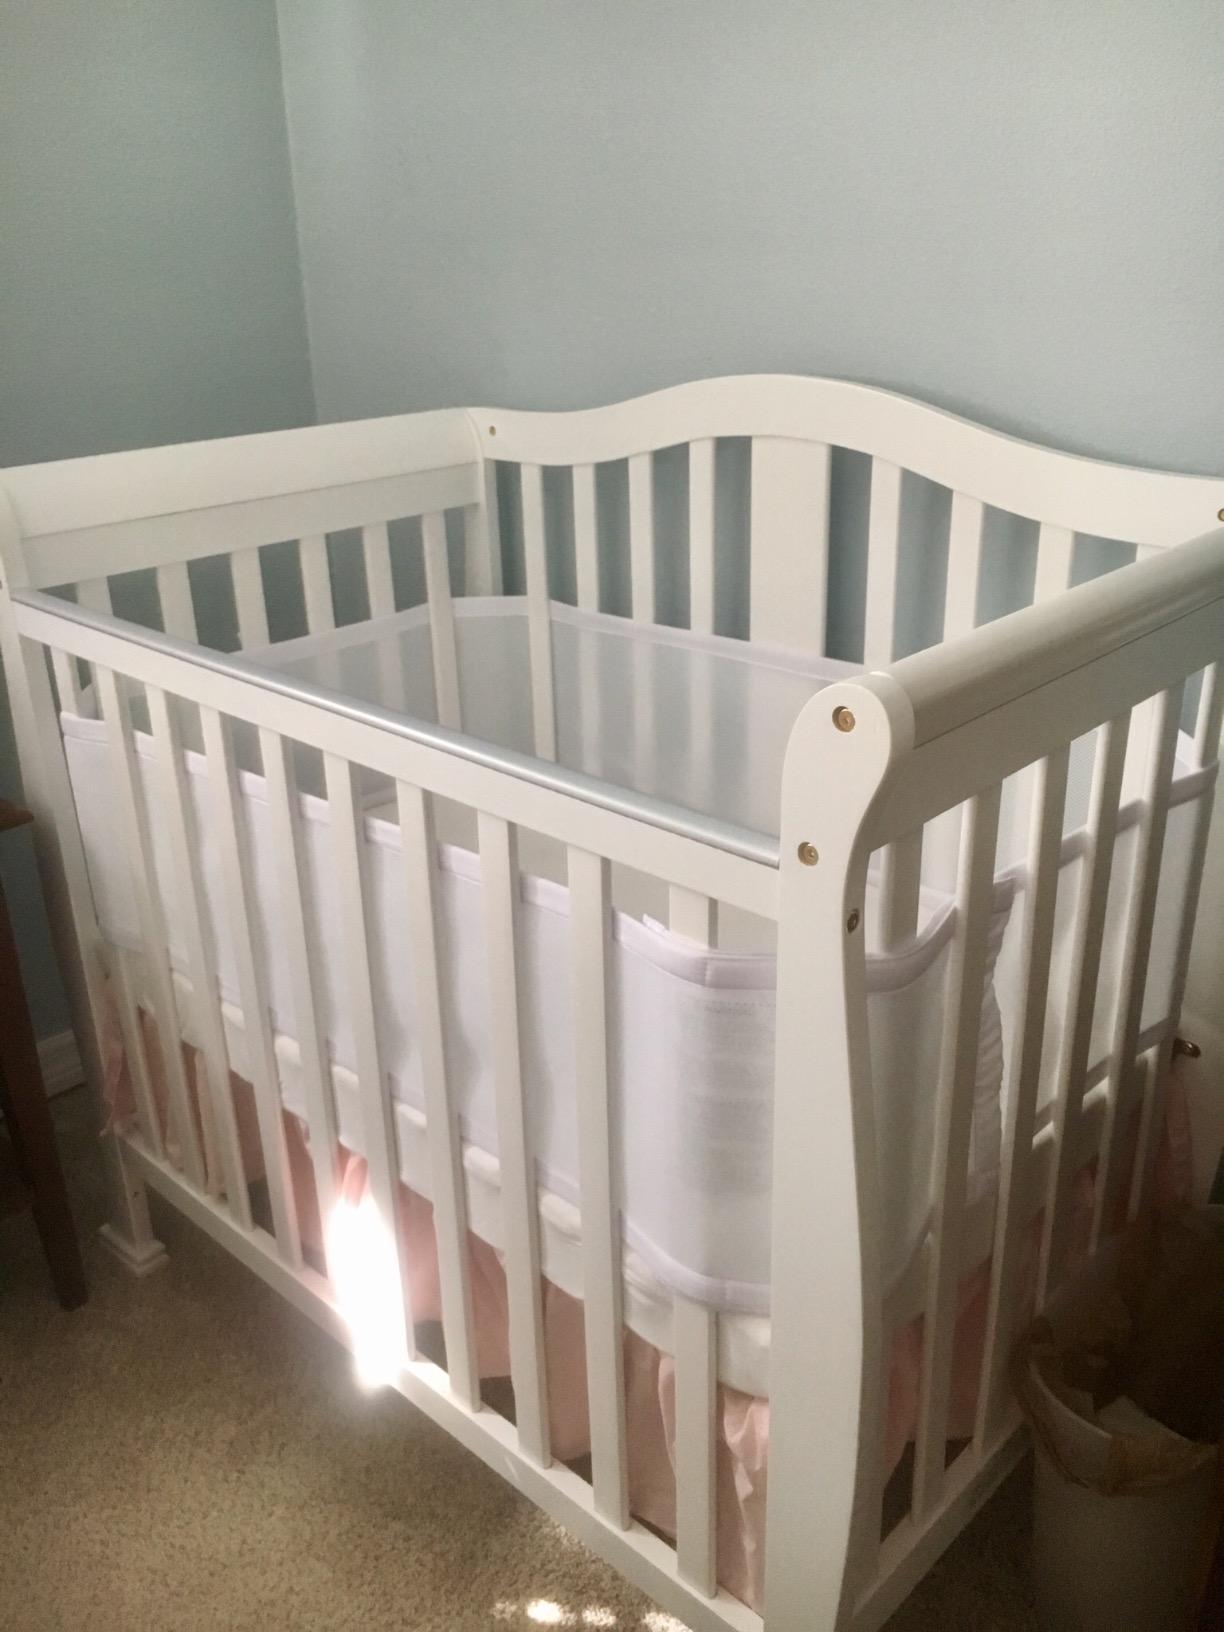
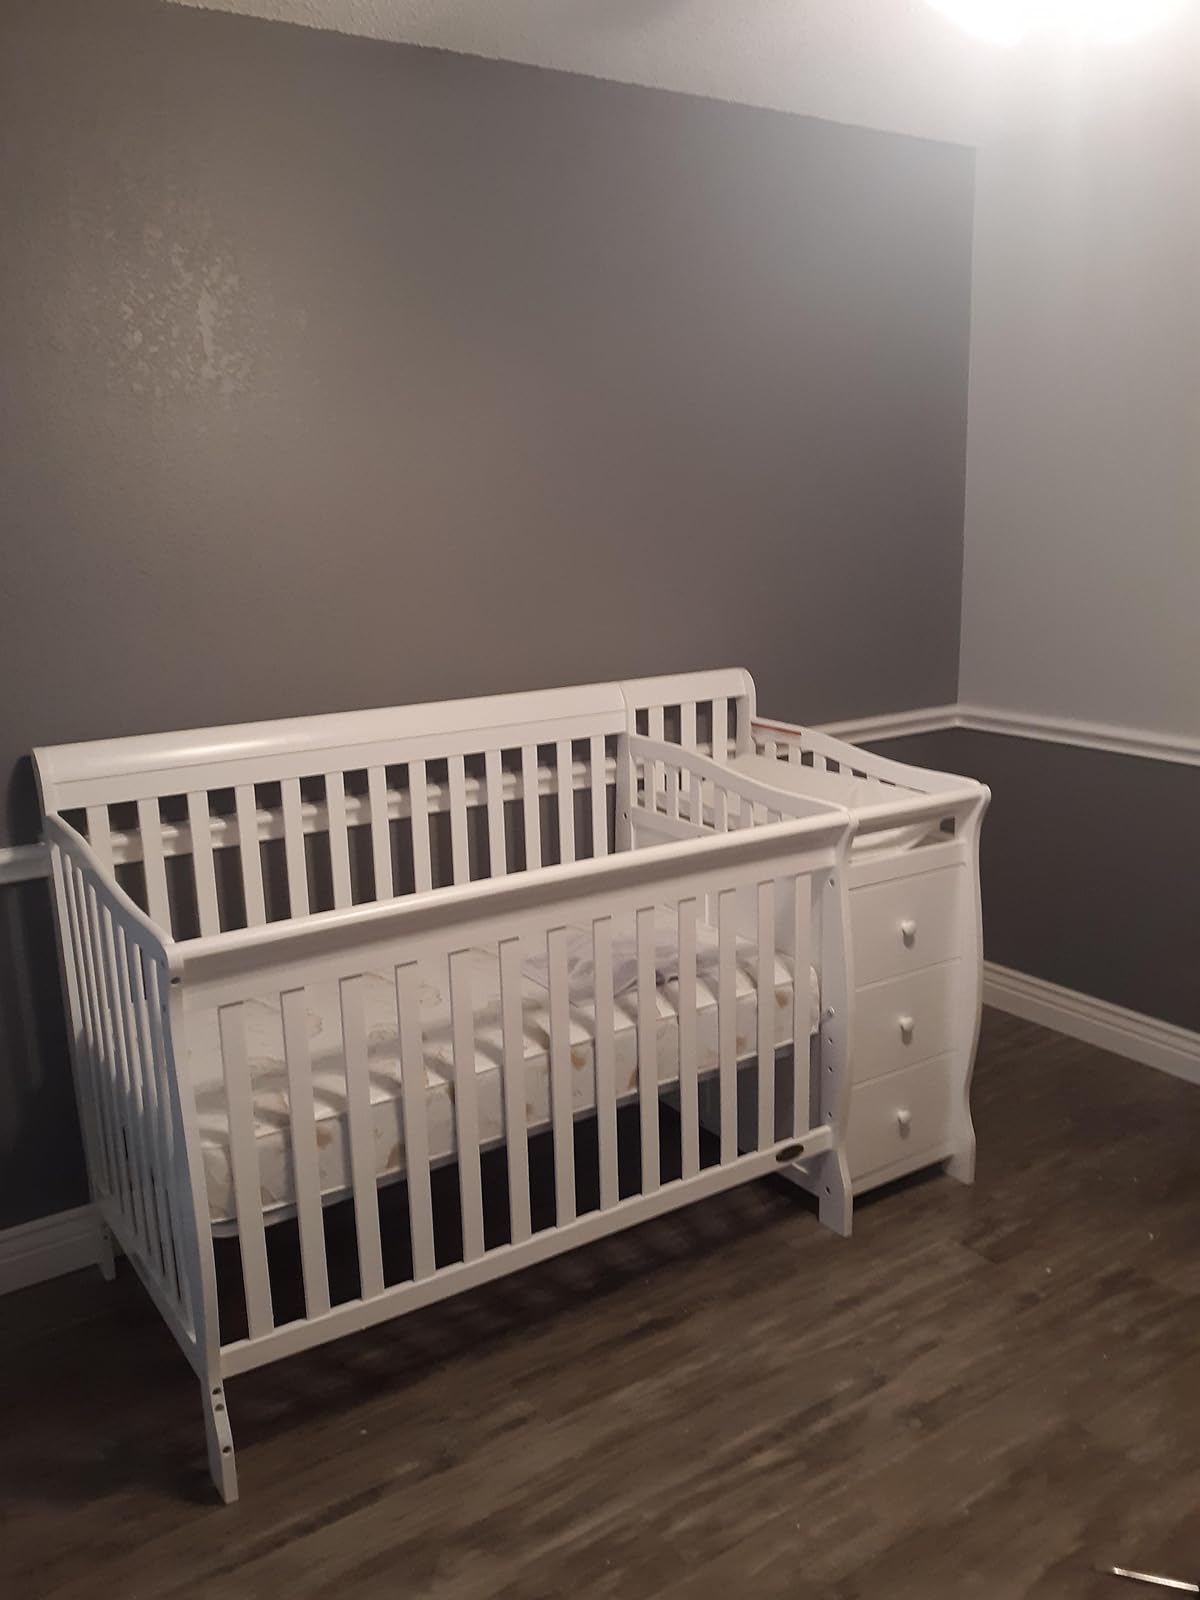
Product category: products_crib
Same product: no